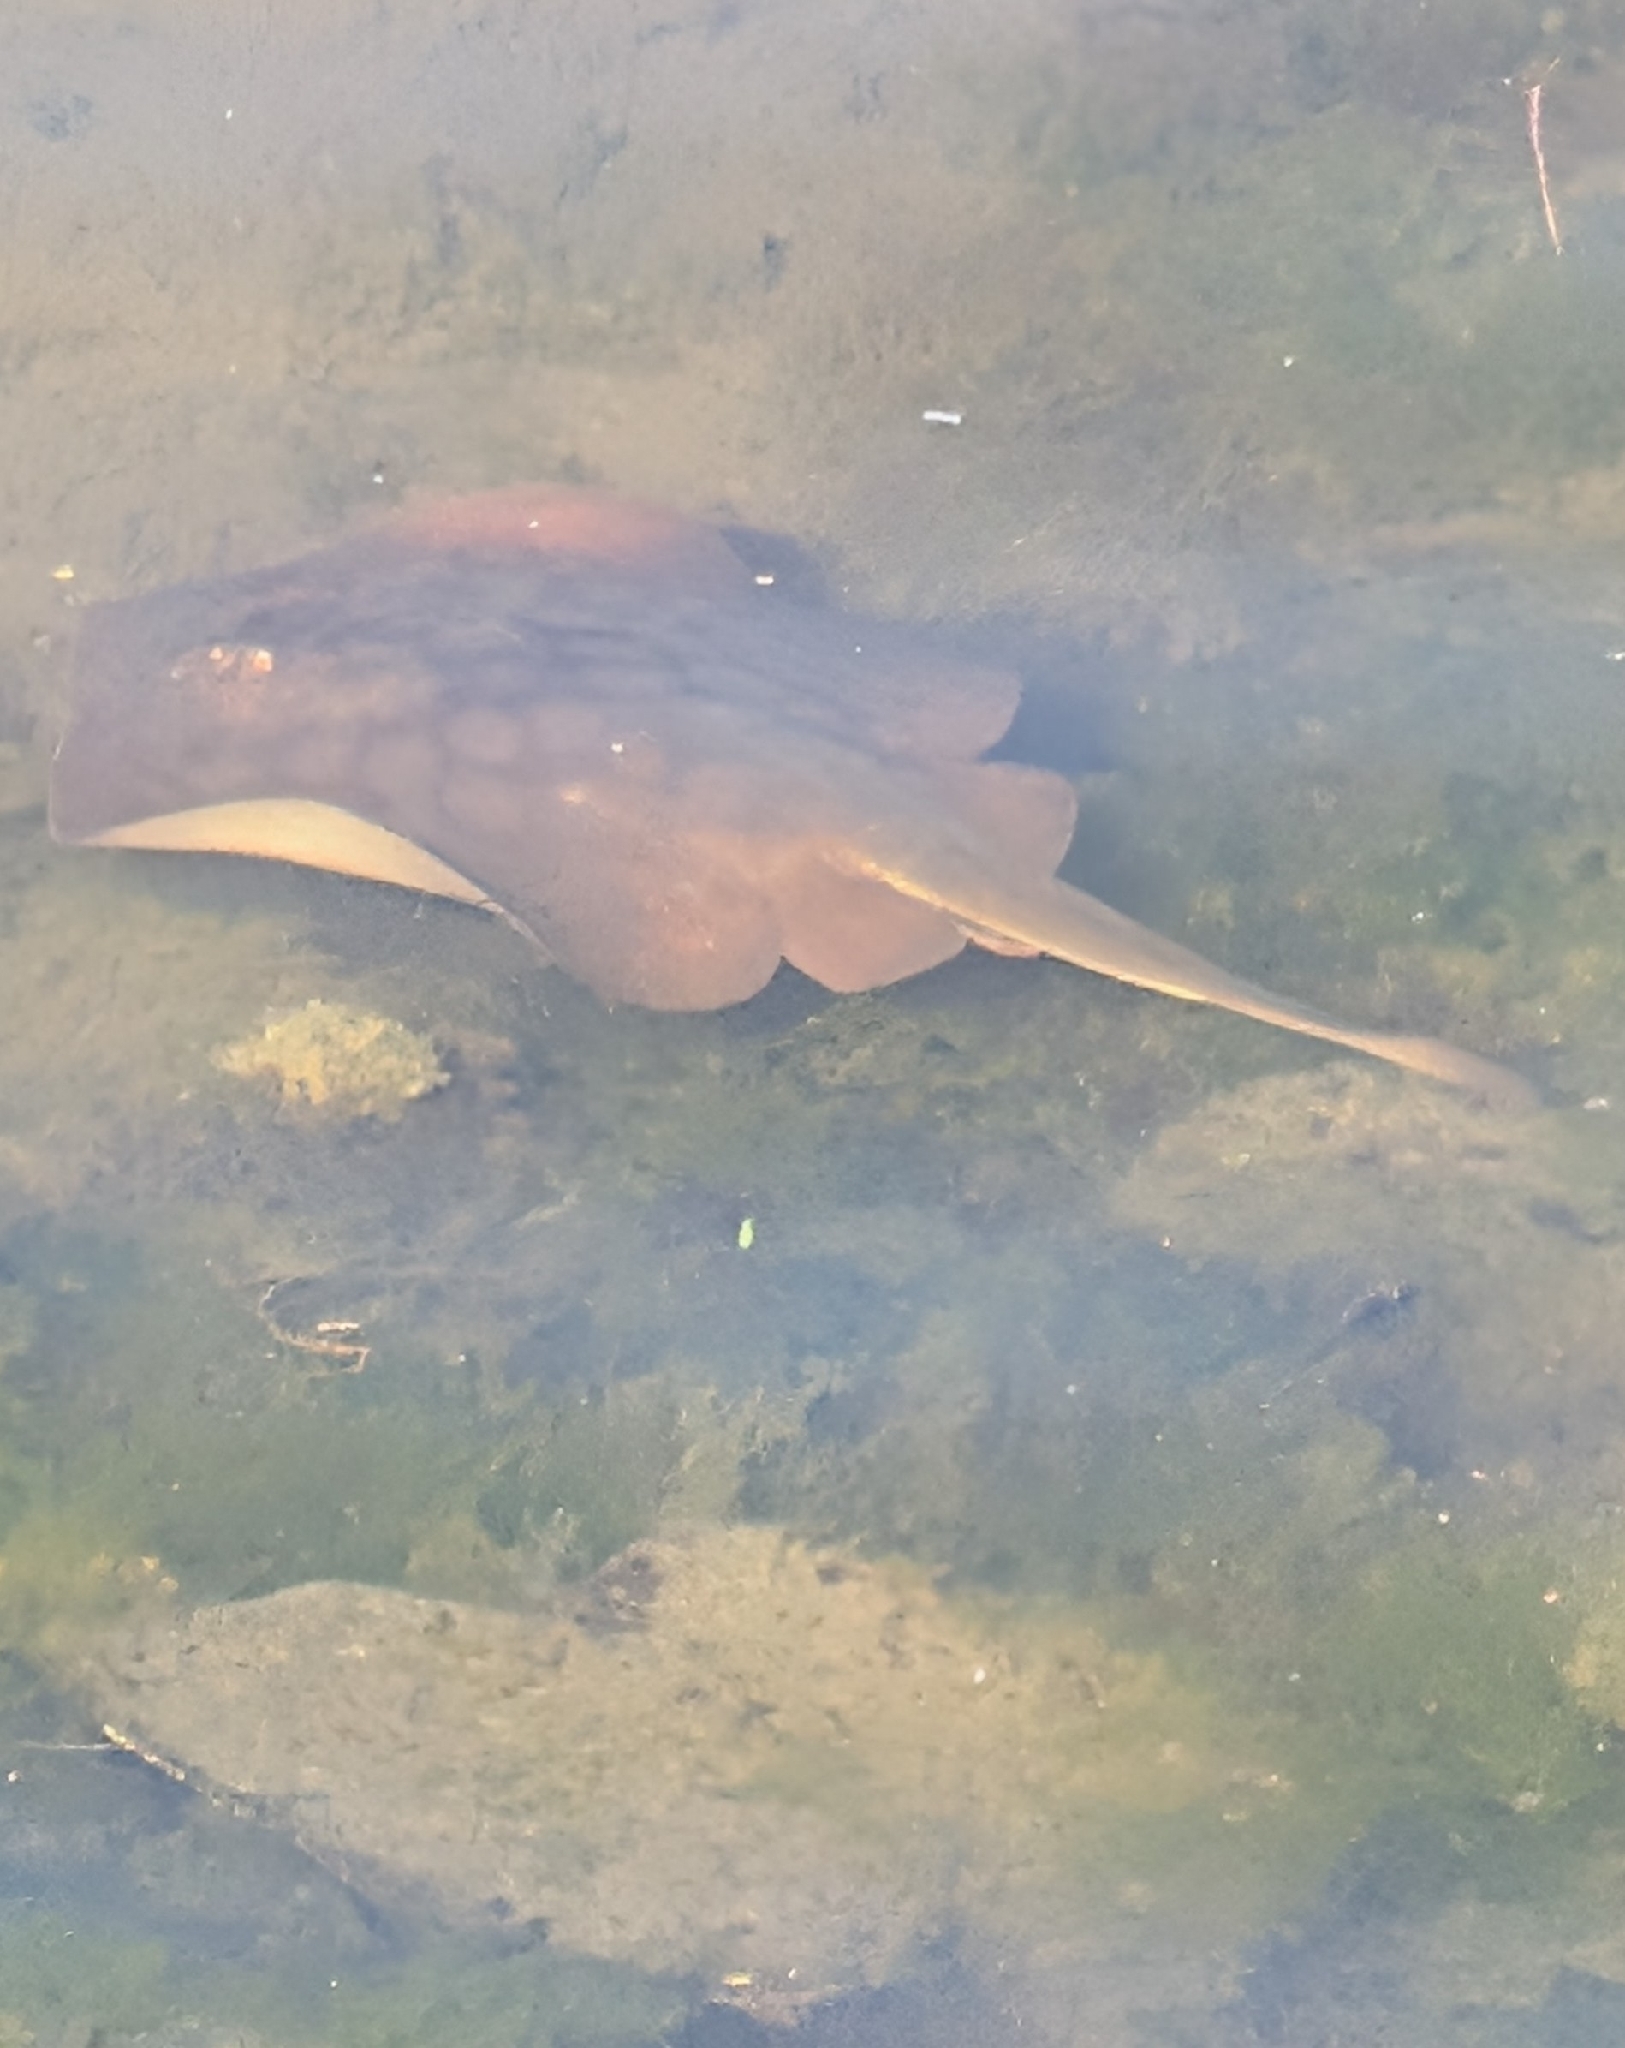
fish (species not among the labelled classes)